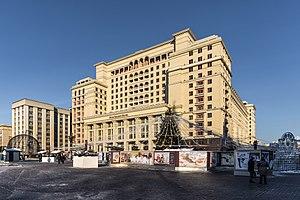
L'hôtel Moskva est un hôtel situé à Moscou en Russie.